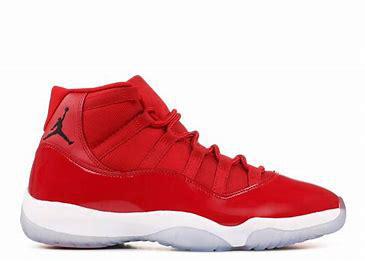
Brand: Jordan
Model: 11 Retro